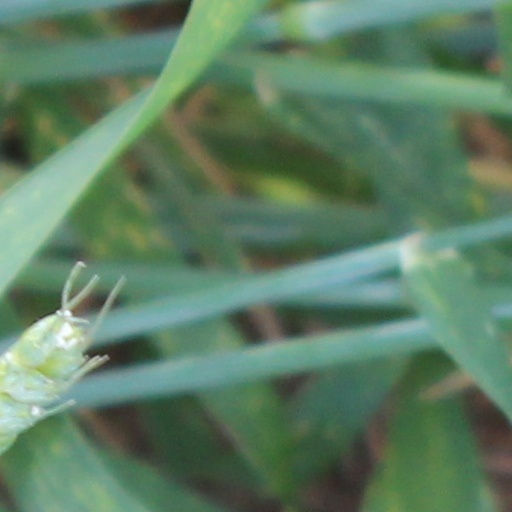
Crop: wheat